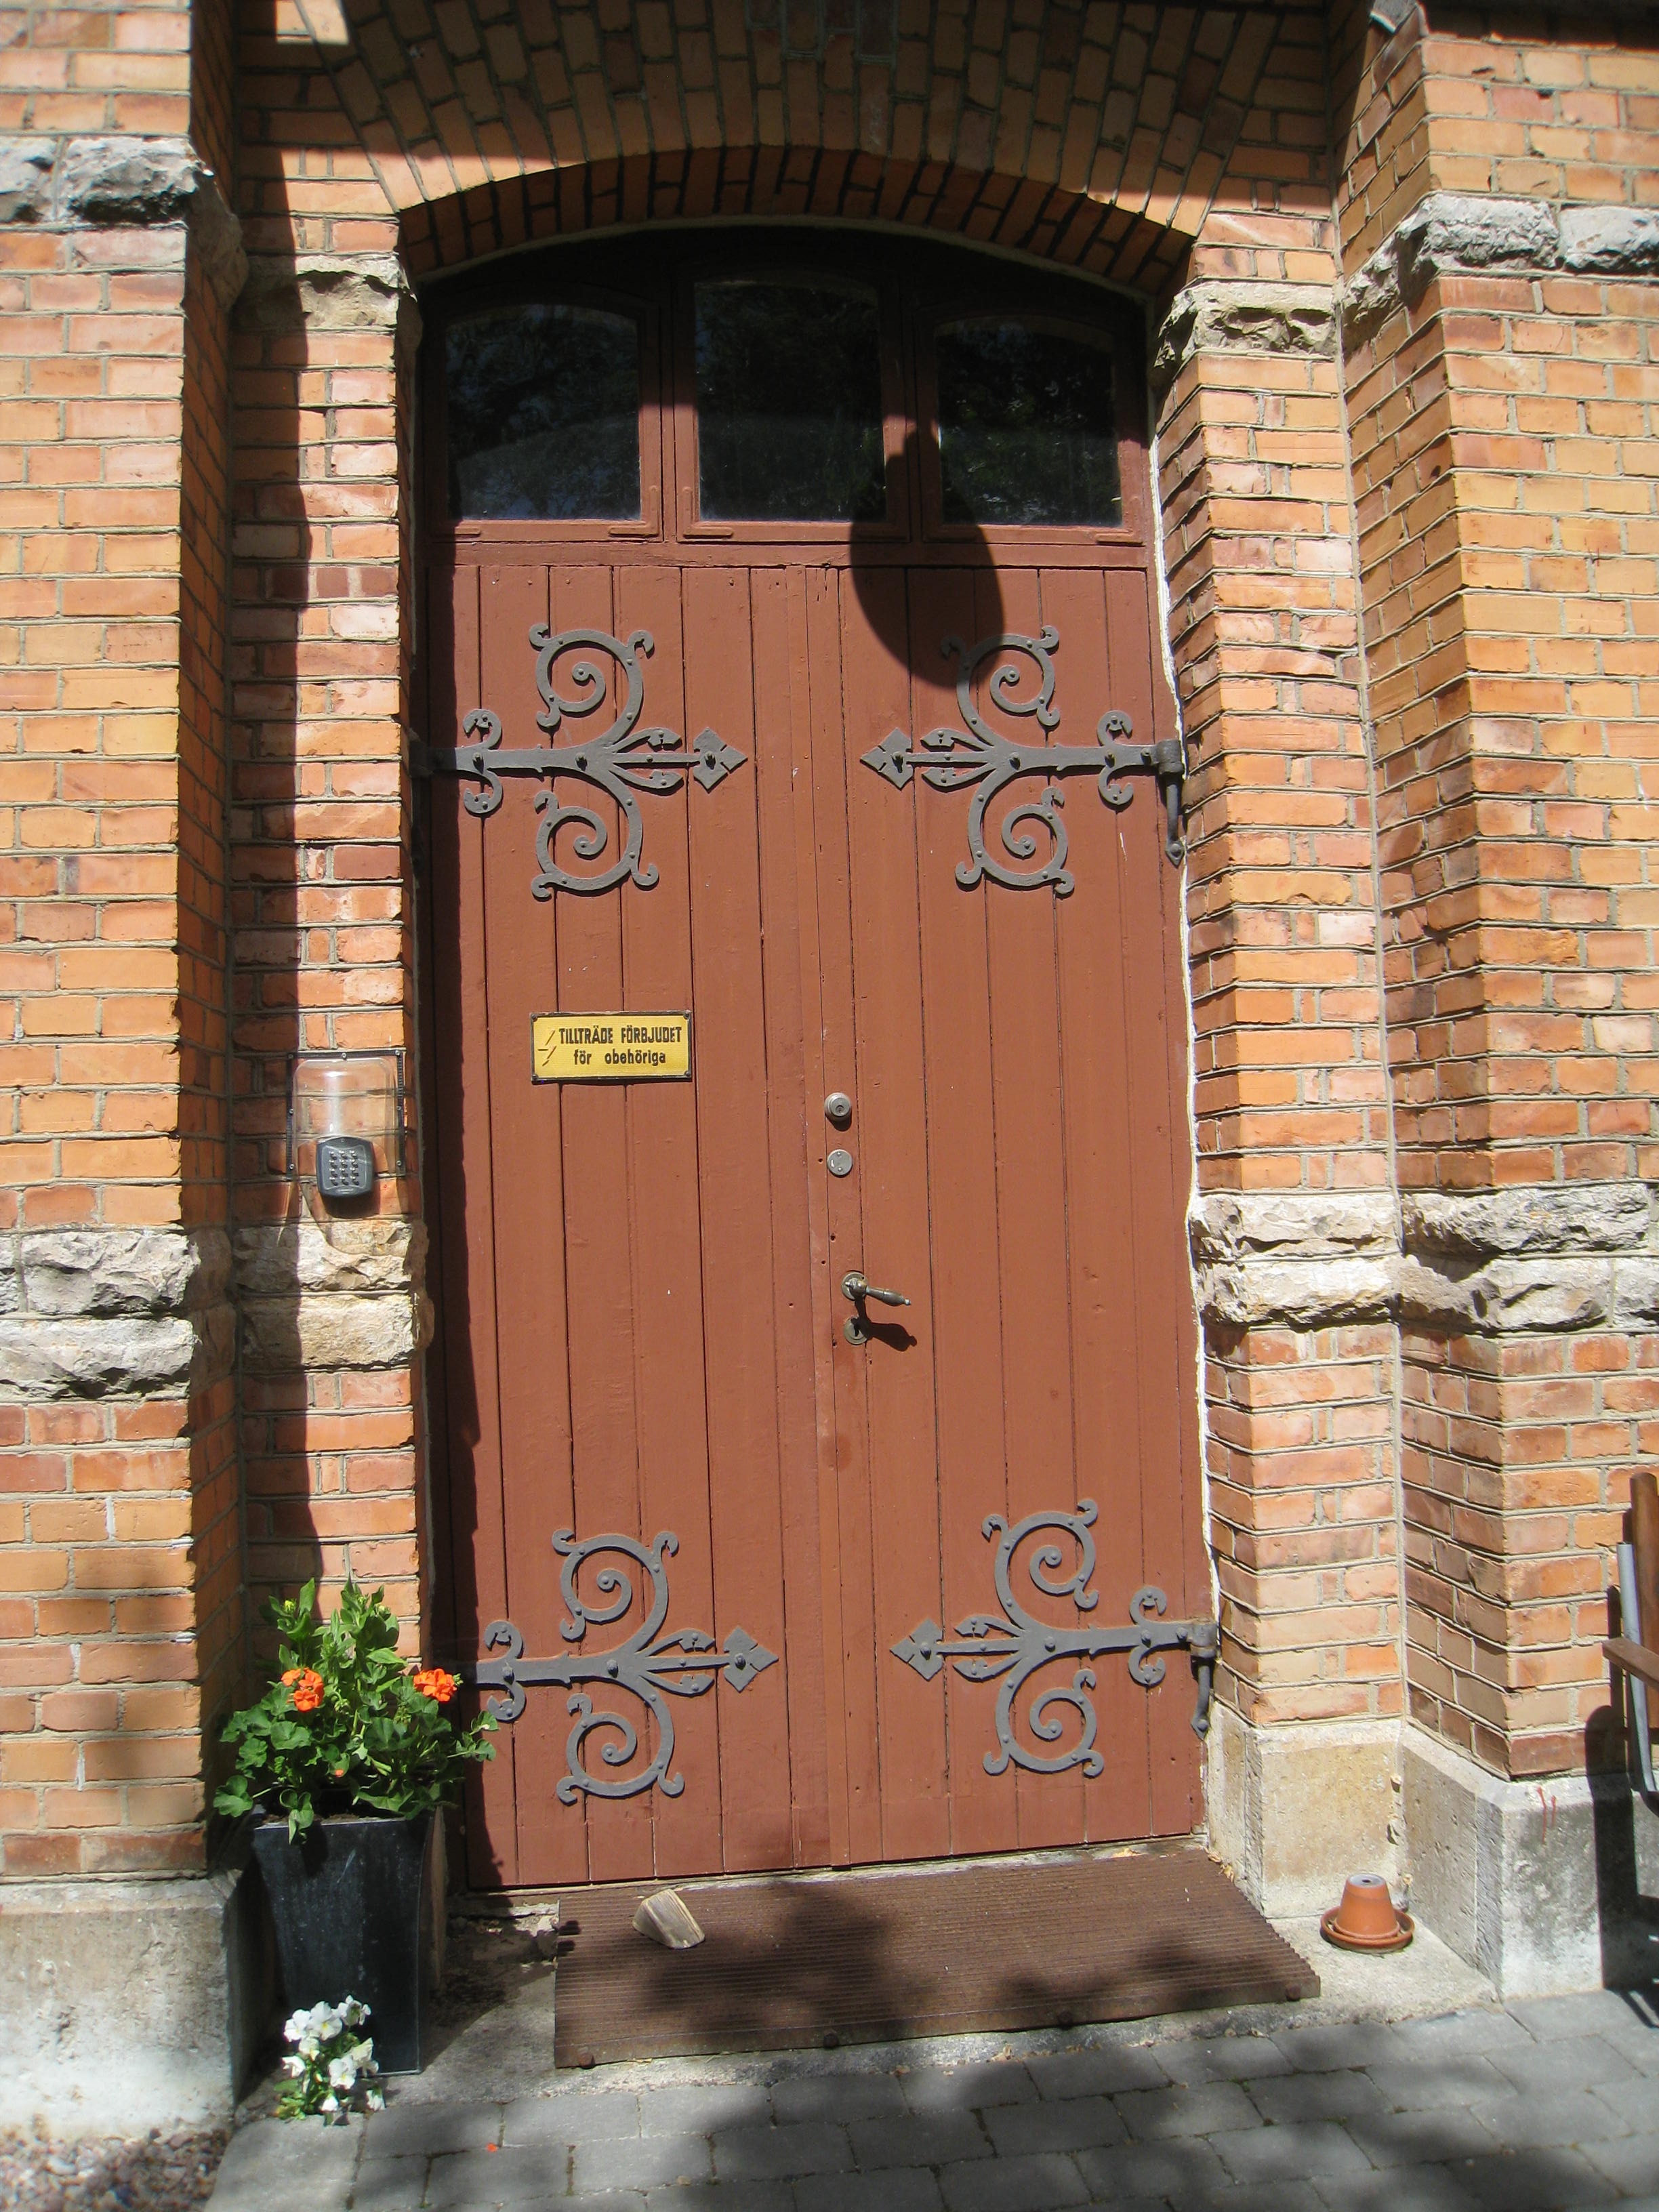
wood, building, alley, wall, summer, facade, gate, brick, door, man made object, seizure